Buildings and architecture of Bath

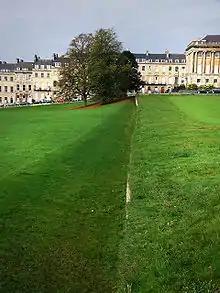
The Ha-ha in front of the Royal Crescent gives an uninterrupted view of the crescent from Royal Victoria Park.

The early 18th century the central area around the Abbey was expanded including the Abbey Church Yard which contained Marshal Wade's House, and Trim Street, which was named after George Trim who owned the land. Number 5, which is also known as General Wolfe's house, is a 2-storey building with a parapet and rusticated quoins, built by Thomas Greenway. The doorway has Ionic pilasters and a tympanum decorated with the implements of war. In 1716 the architect William Killigrew was commissioned to rebuild St John's Hospital which was founded around 1180, by Bishop Reginald Fitz Jocelin and is among the oldest almshouses in England.